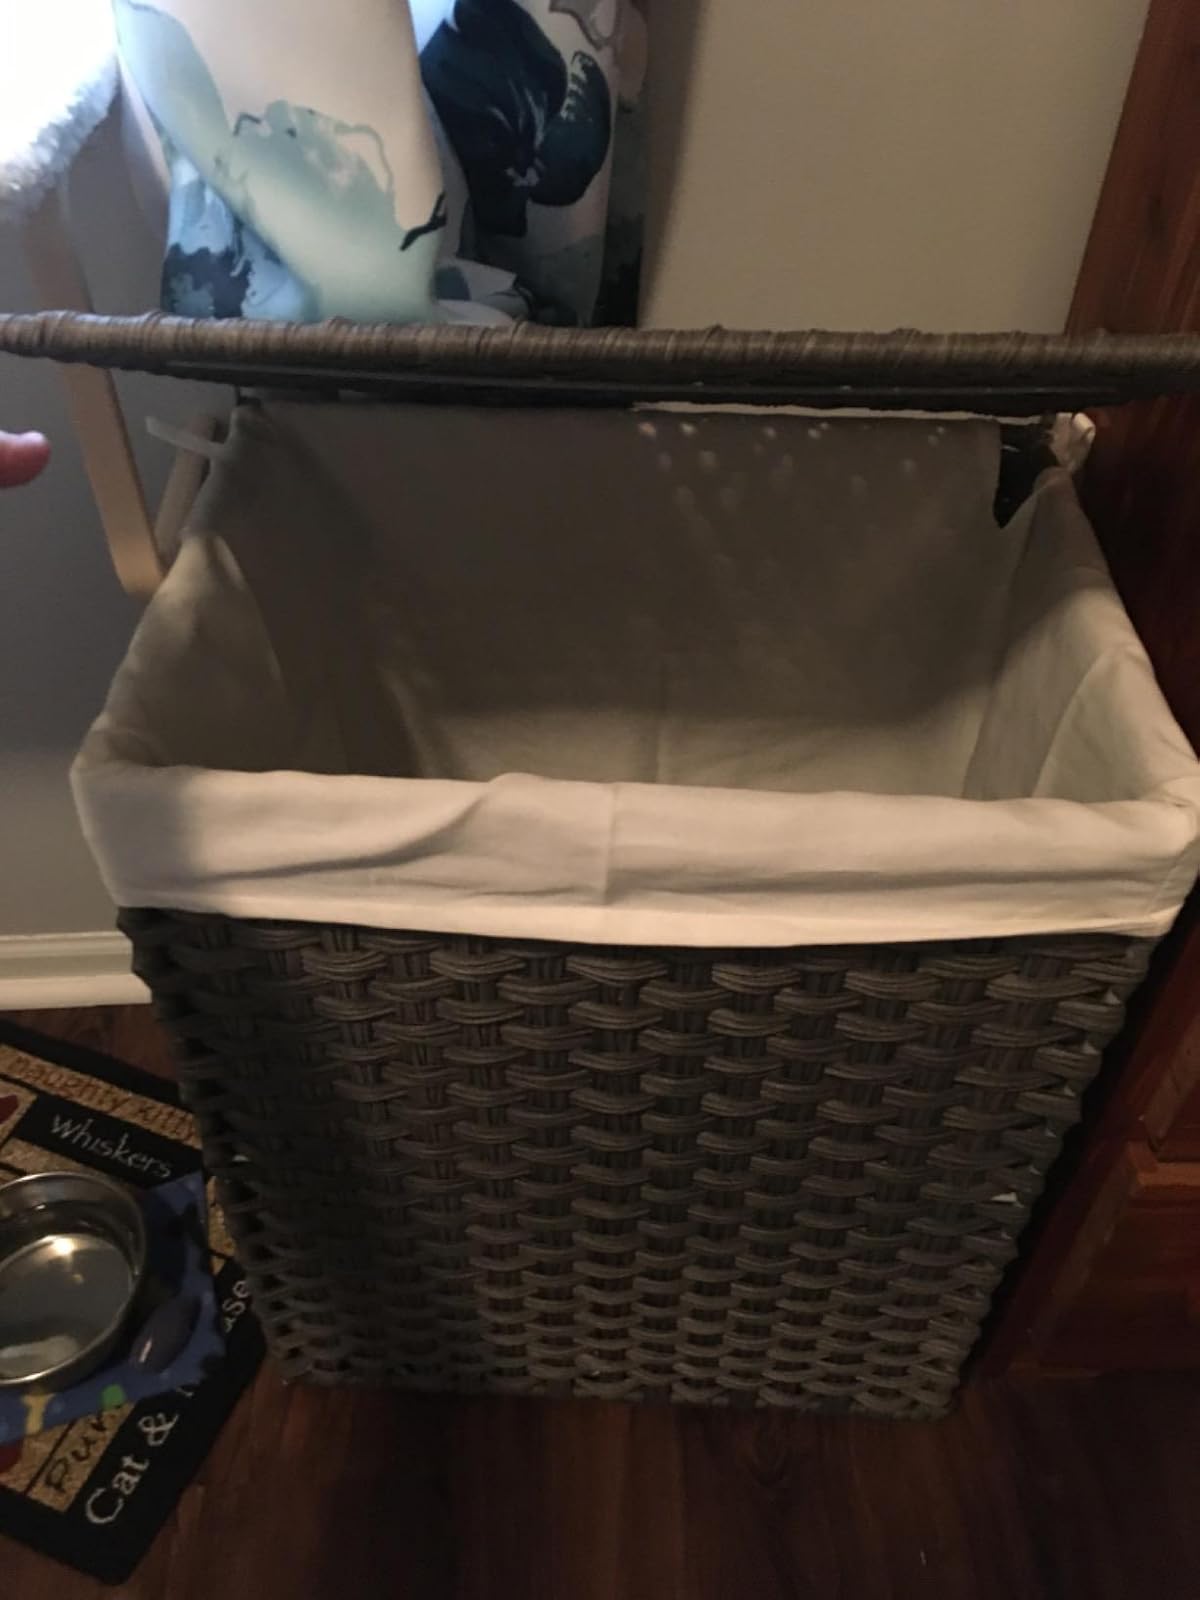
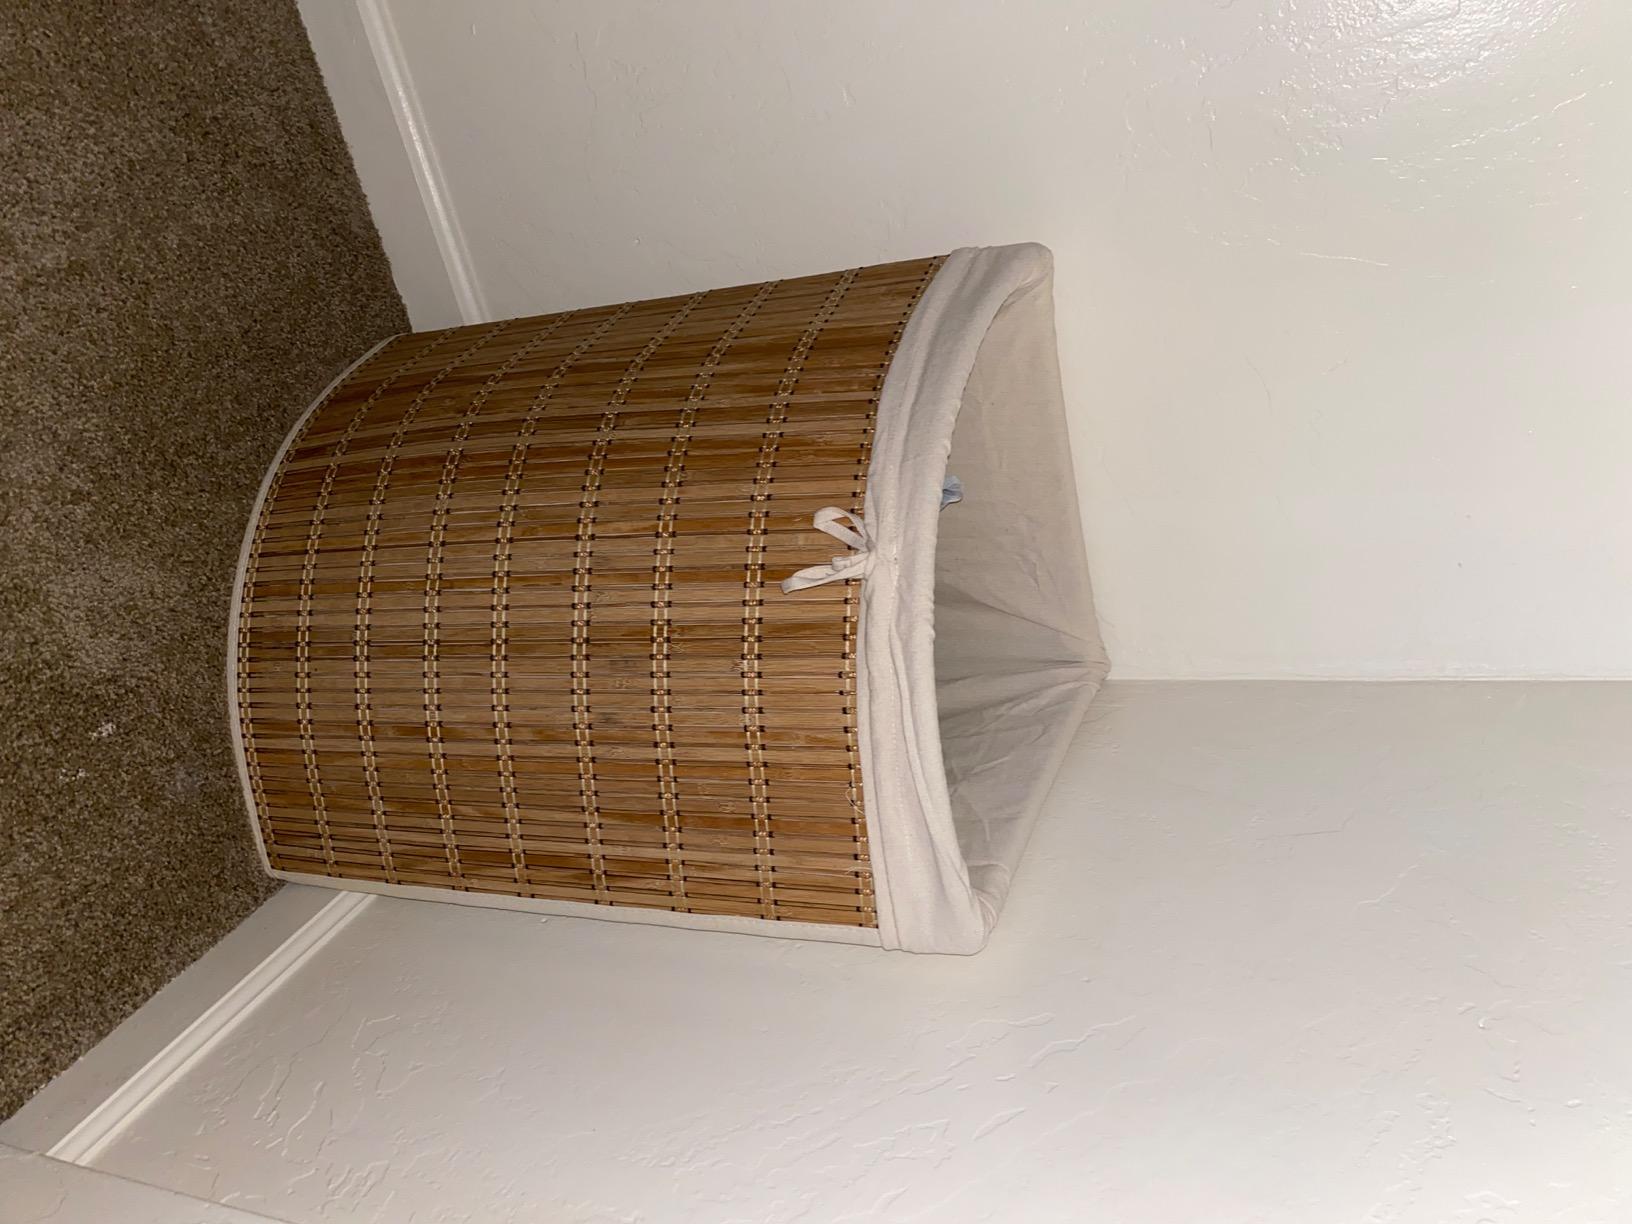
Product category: items_hamper
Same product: no